Félix Dehau

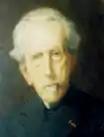
Félix-Étienne-Marie-Joseph Dehau

Félix-Étienne Dehau (1846–1934), Knight Commander of the Order of St. Gregory the Great, was a scion of a bourgeois family of Lille, France, an art collector, a patron of schools, orphanages and churches, and for 62 years, from 1872 to 1934, mayor of the commune of Bouvines.